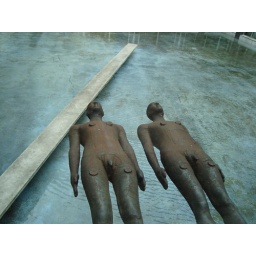
Sculpture of two people in the Bundestag office building looking like they are diving into the pool below.